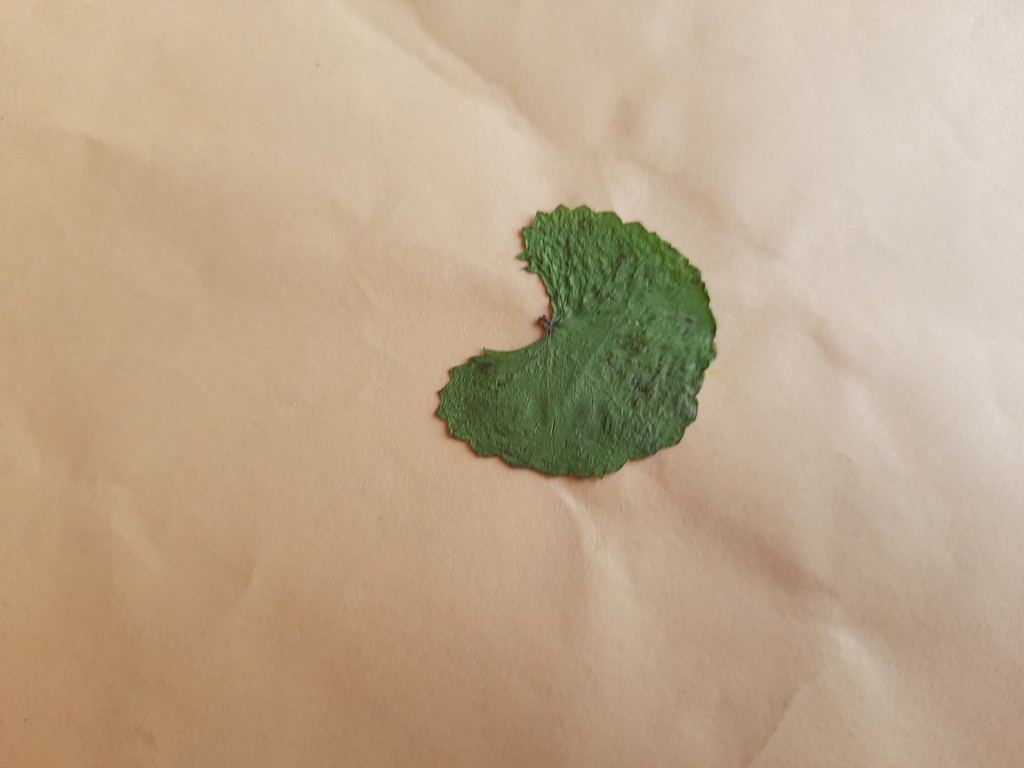
Label: Dried